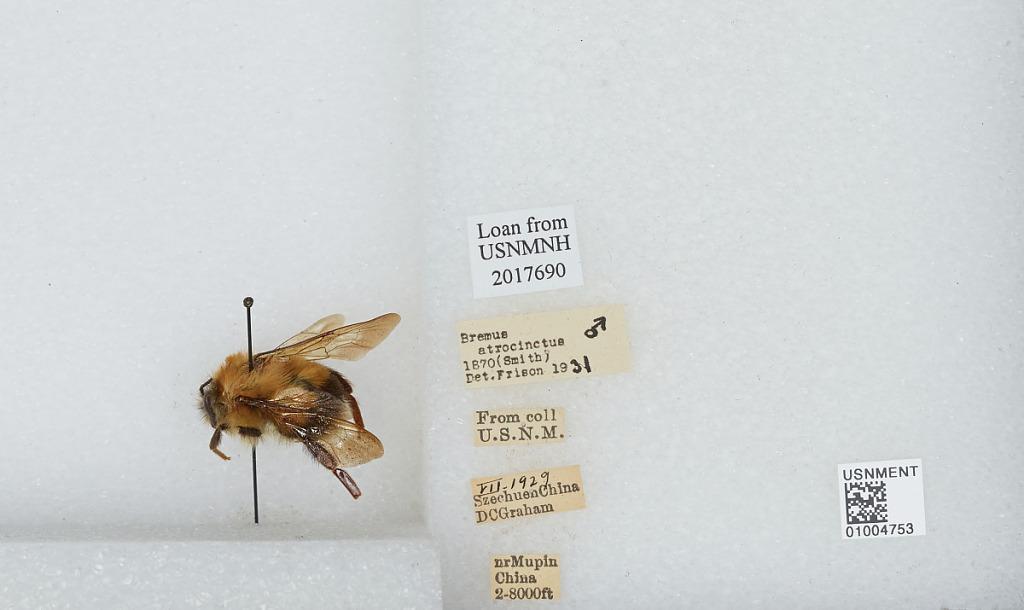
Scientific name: Bombus (Festivobombus) festivus Smith
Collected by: D. Graham
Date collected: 1929-7-
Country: China
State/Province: Sichuan
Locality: Near Muping
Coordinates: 30.3692, 102.814
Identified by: Frison